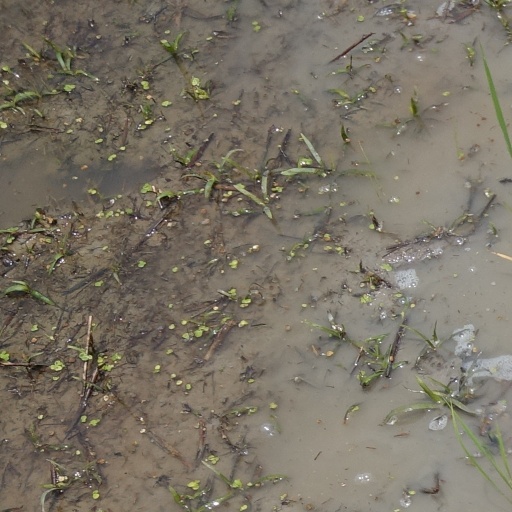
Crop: rice